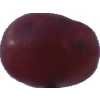
Label: pink_grape